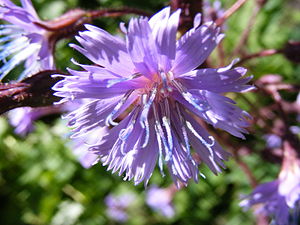
Almindelig turt / Galleri
Blomst.
Almindelig Turt er en flerårig, urteagtig plante, der vokser på fugtig jord i lyse skove eller på enge i store dele af Europa, ofte i bjergegne.